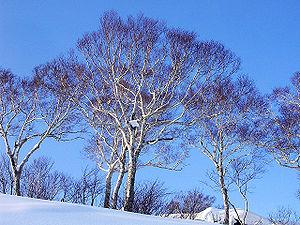
Betula ermanii, ou Bouleau d'Erman, est une espèce de bouleau originaire du Kamtchatka, péninsule située en Extrême-Orient russe, du Nord-Est de la Chine, de la Corée du Sud et du Japon.